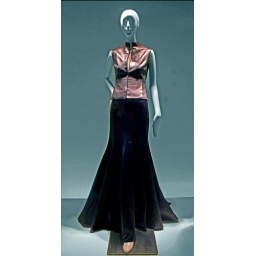
Women's clothing in window photo 106